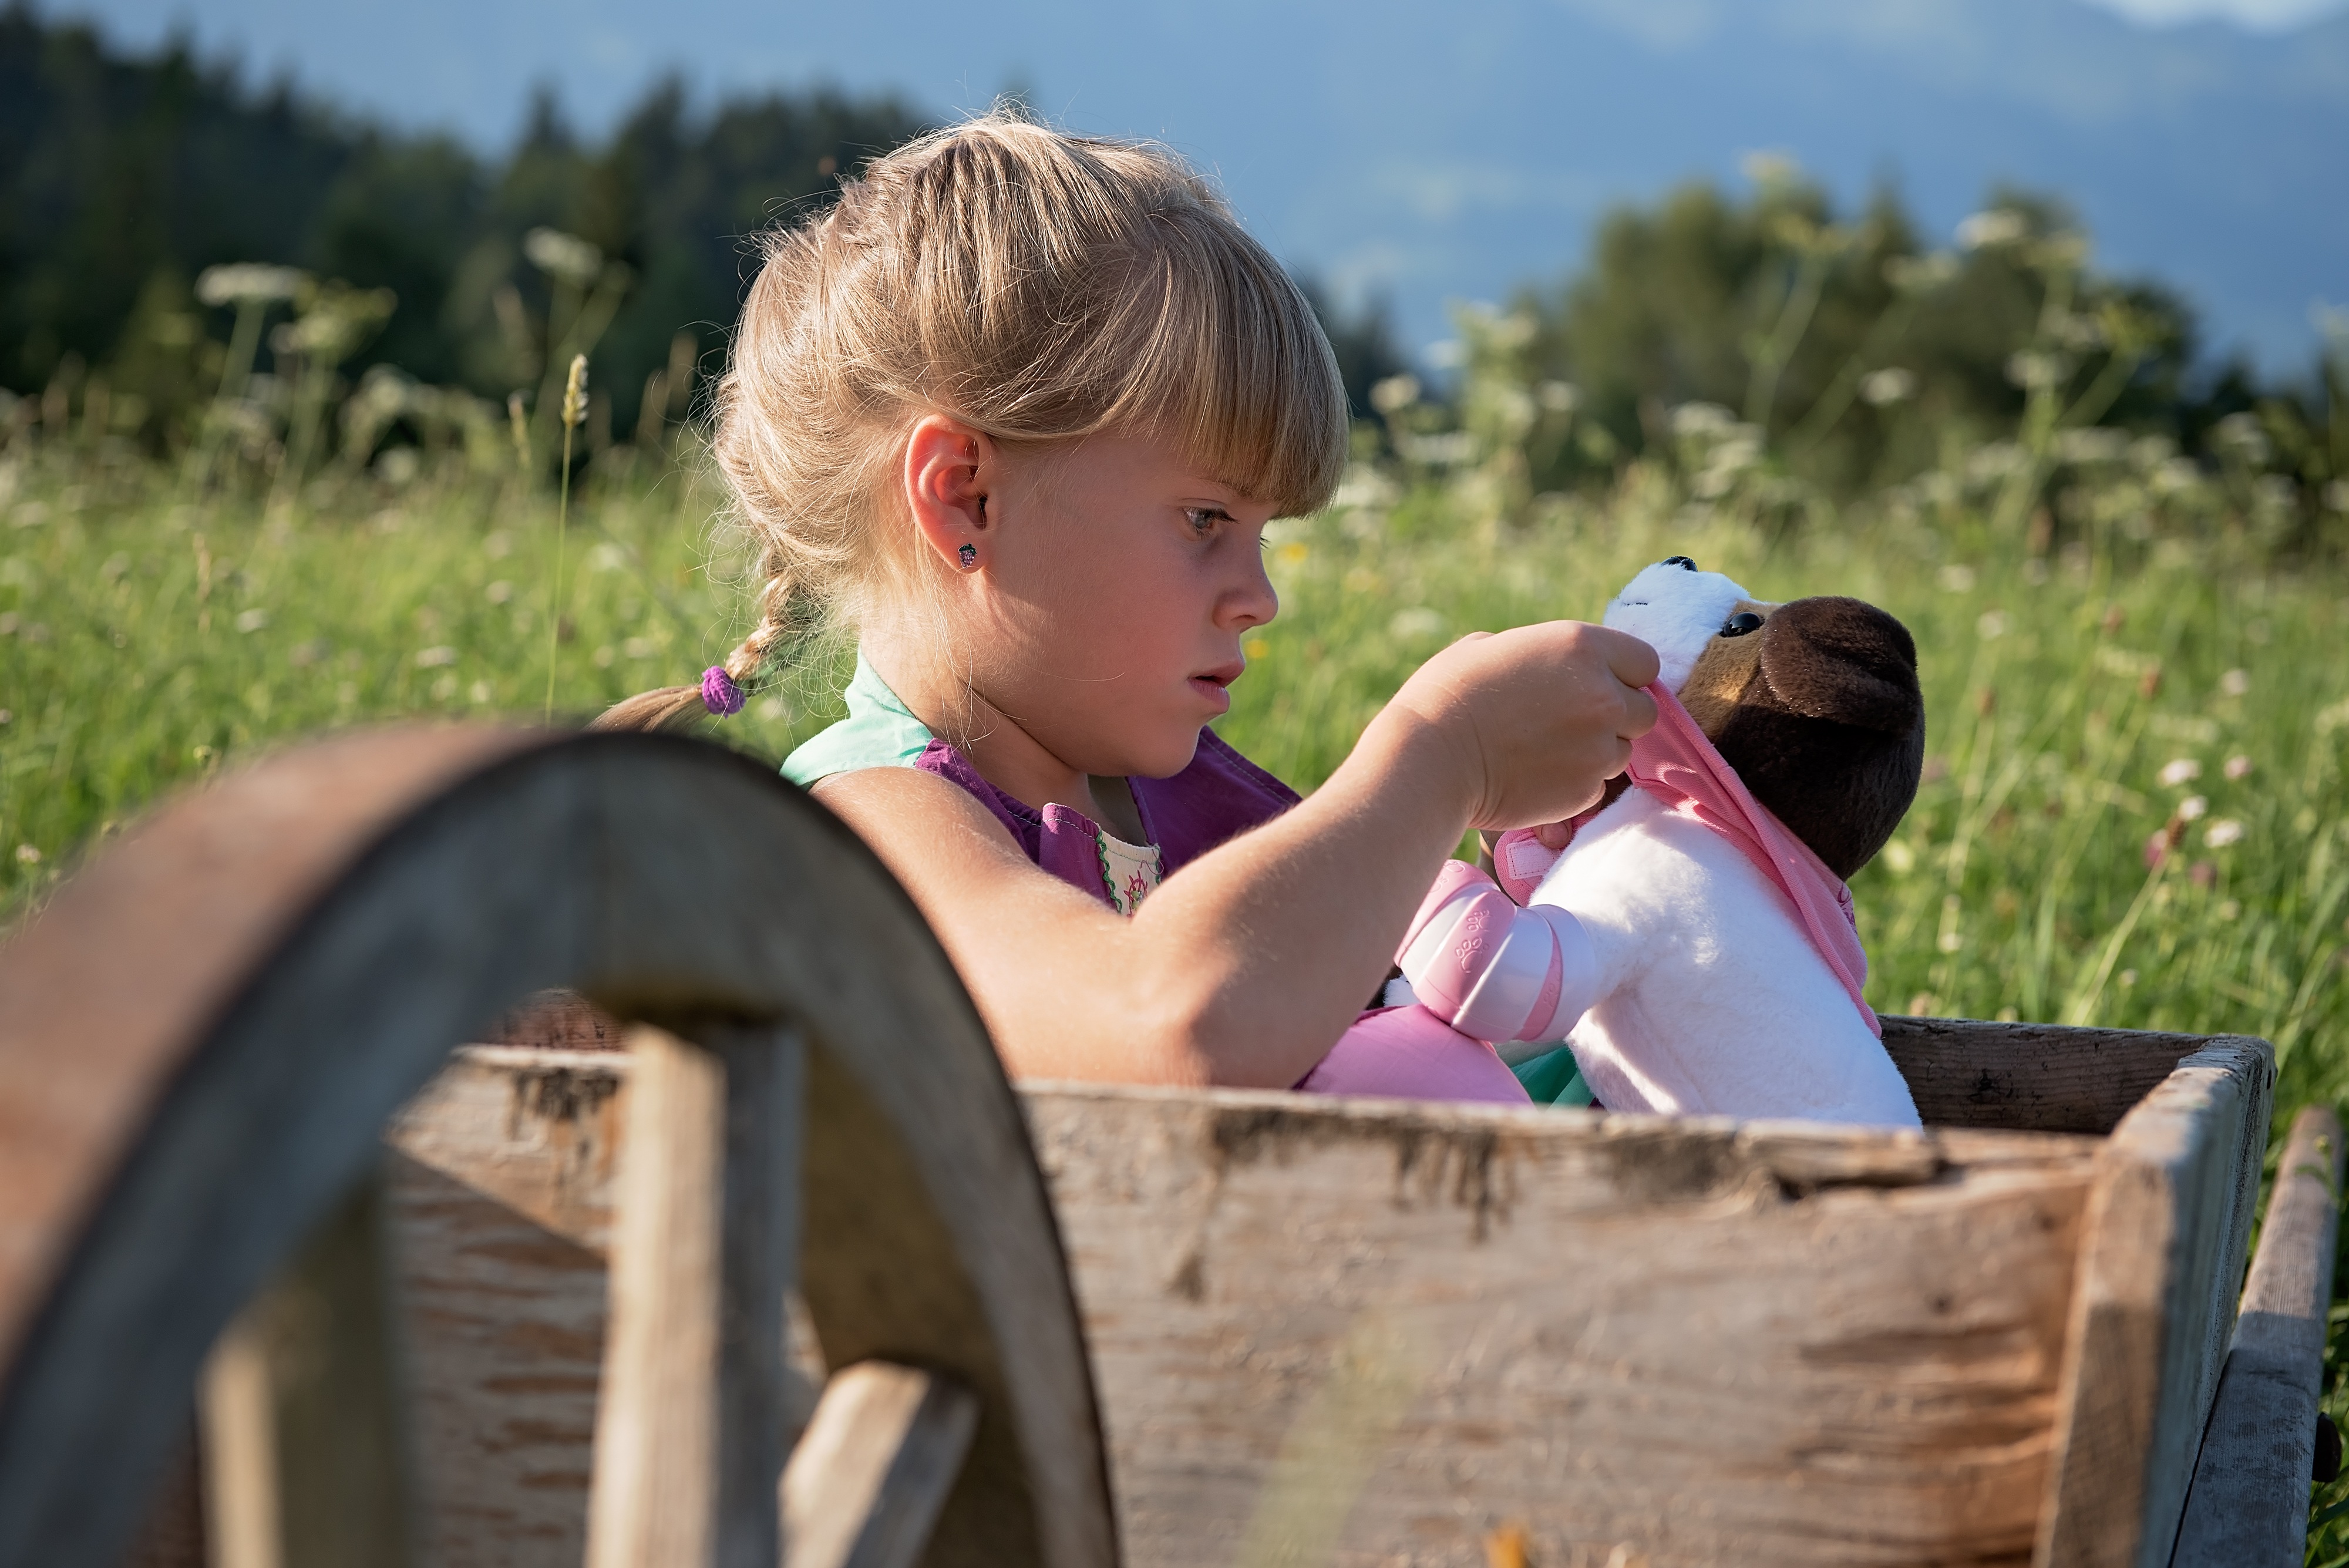
man, nature, person, people, girl, meadow, play, vacation, male, spring, child, family, toys, blond, out, interaction, wheelbarrows, wooden wheelbarrow